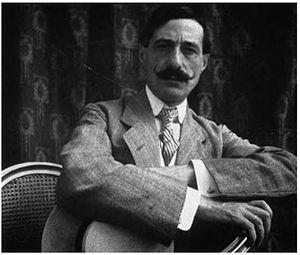
Segundo Víctor Aurelio Chomón y Ruiz, dit Segundo de Chomón, est un opérateur et réalisateur espagnol, né le 17 octobre 1871 à Teruel et mort le 2 mai 1929 à l'hôpital Tenon dans le 20ᵉ arrondissement de Paris. Il est un des pionniers du cinéma d'animation. Il réalise ses premiers films en Espagne avant que Pathé ne l'attire en France où il travaille sous le nom de Chaumont ou Chomont.